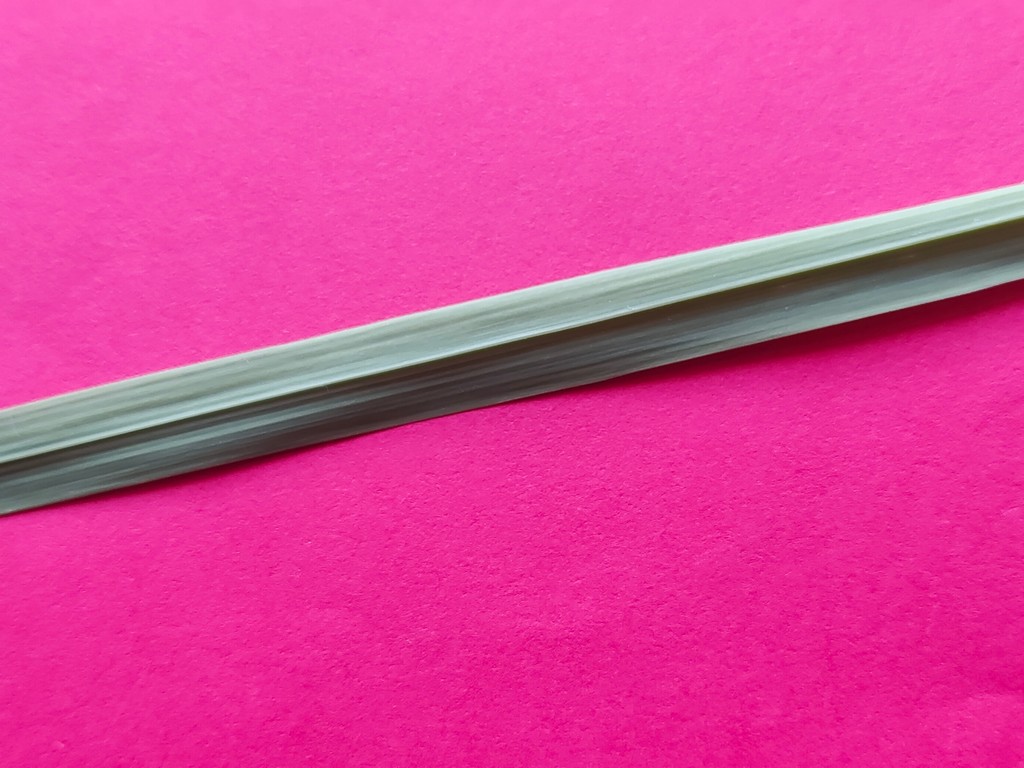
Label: Healthy